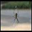
Label: spider